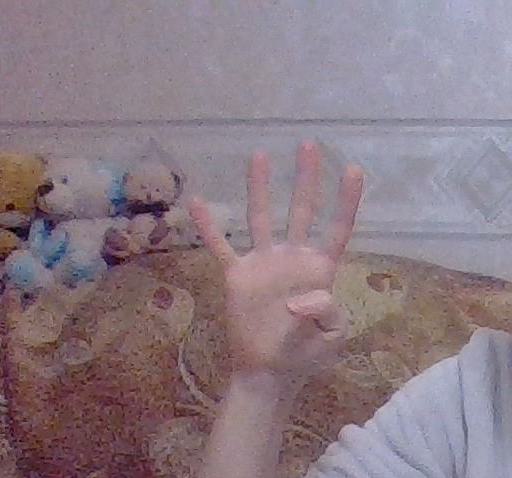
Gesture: four